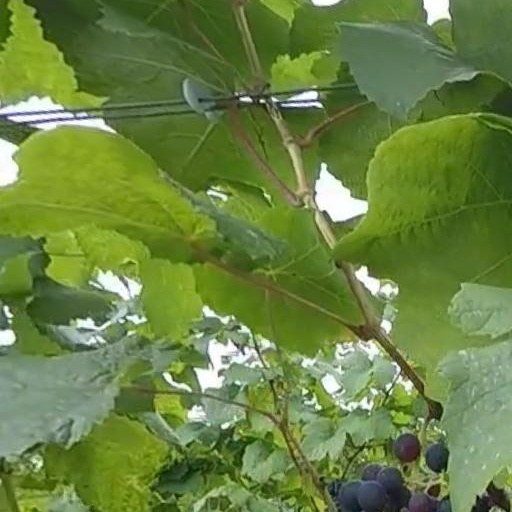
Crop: grape